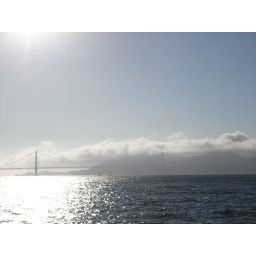
golden gate bridge encased in fog